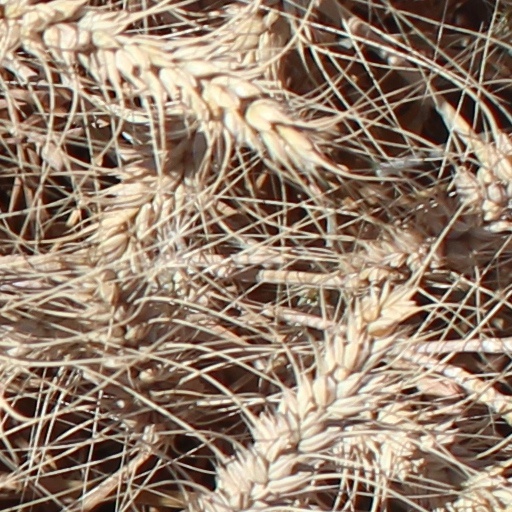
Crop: wheat